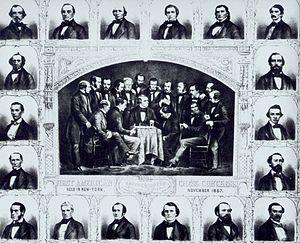
Le congrès américain d'échecs est un tournoi organisé de manière irrégulière par la fédération américaine des échecs de 1857 à 1923. Il accueillait des joueurs européens.